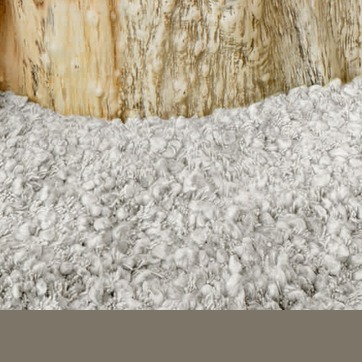
Material: carpet